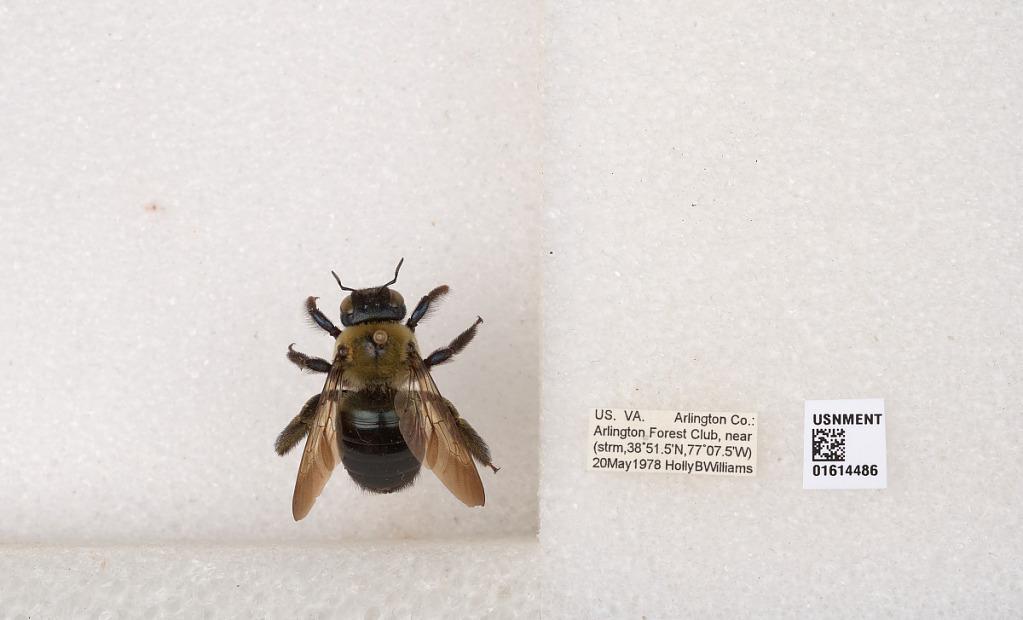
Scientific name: Xylocopa (Xylocopoides) virginica virginica (Linnaeus)
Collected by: H. Williams
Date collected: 1978-5-20
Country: United States
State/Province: Virginia
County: Arlington
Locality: Arlington Forest Club, near strm
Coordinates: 38.8514, -77.1181